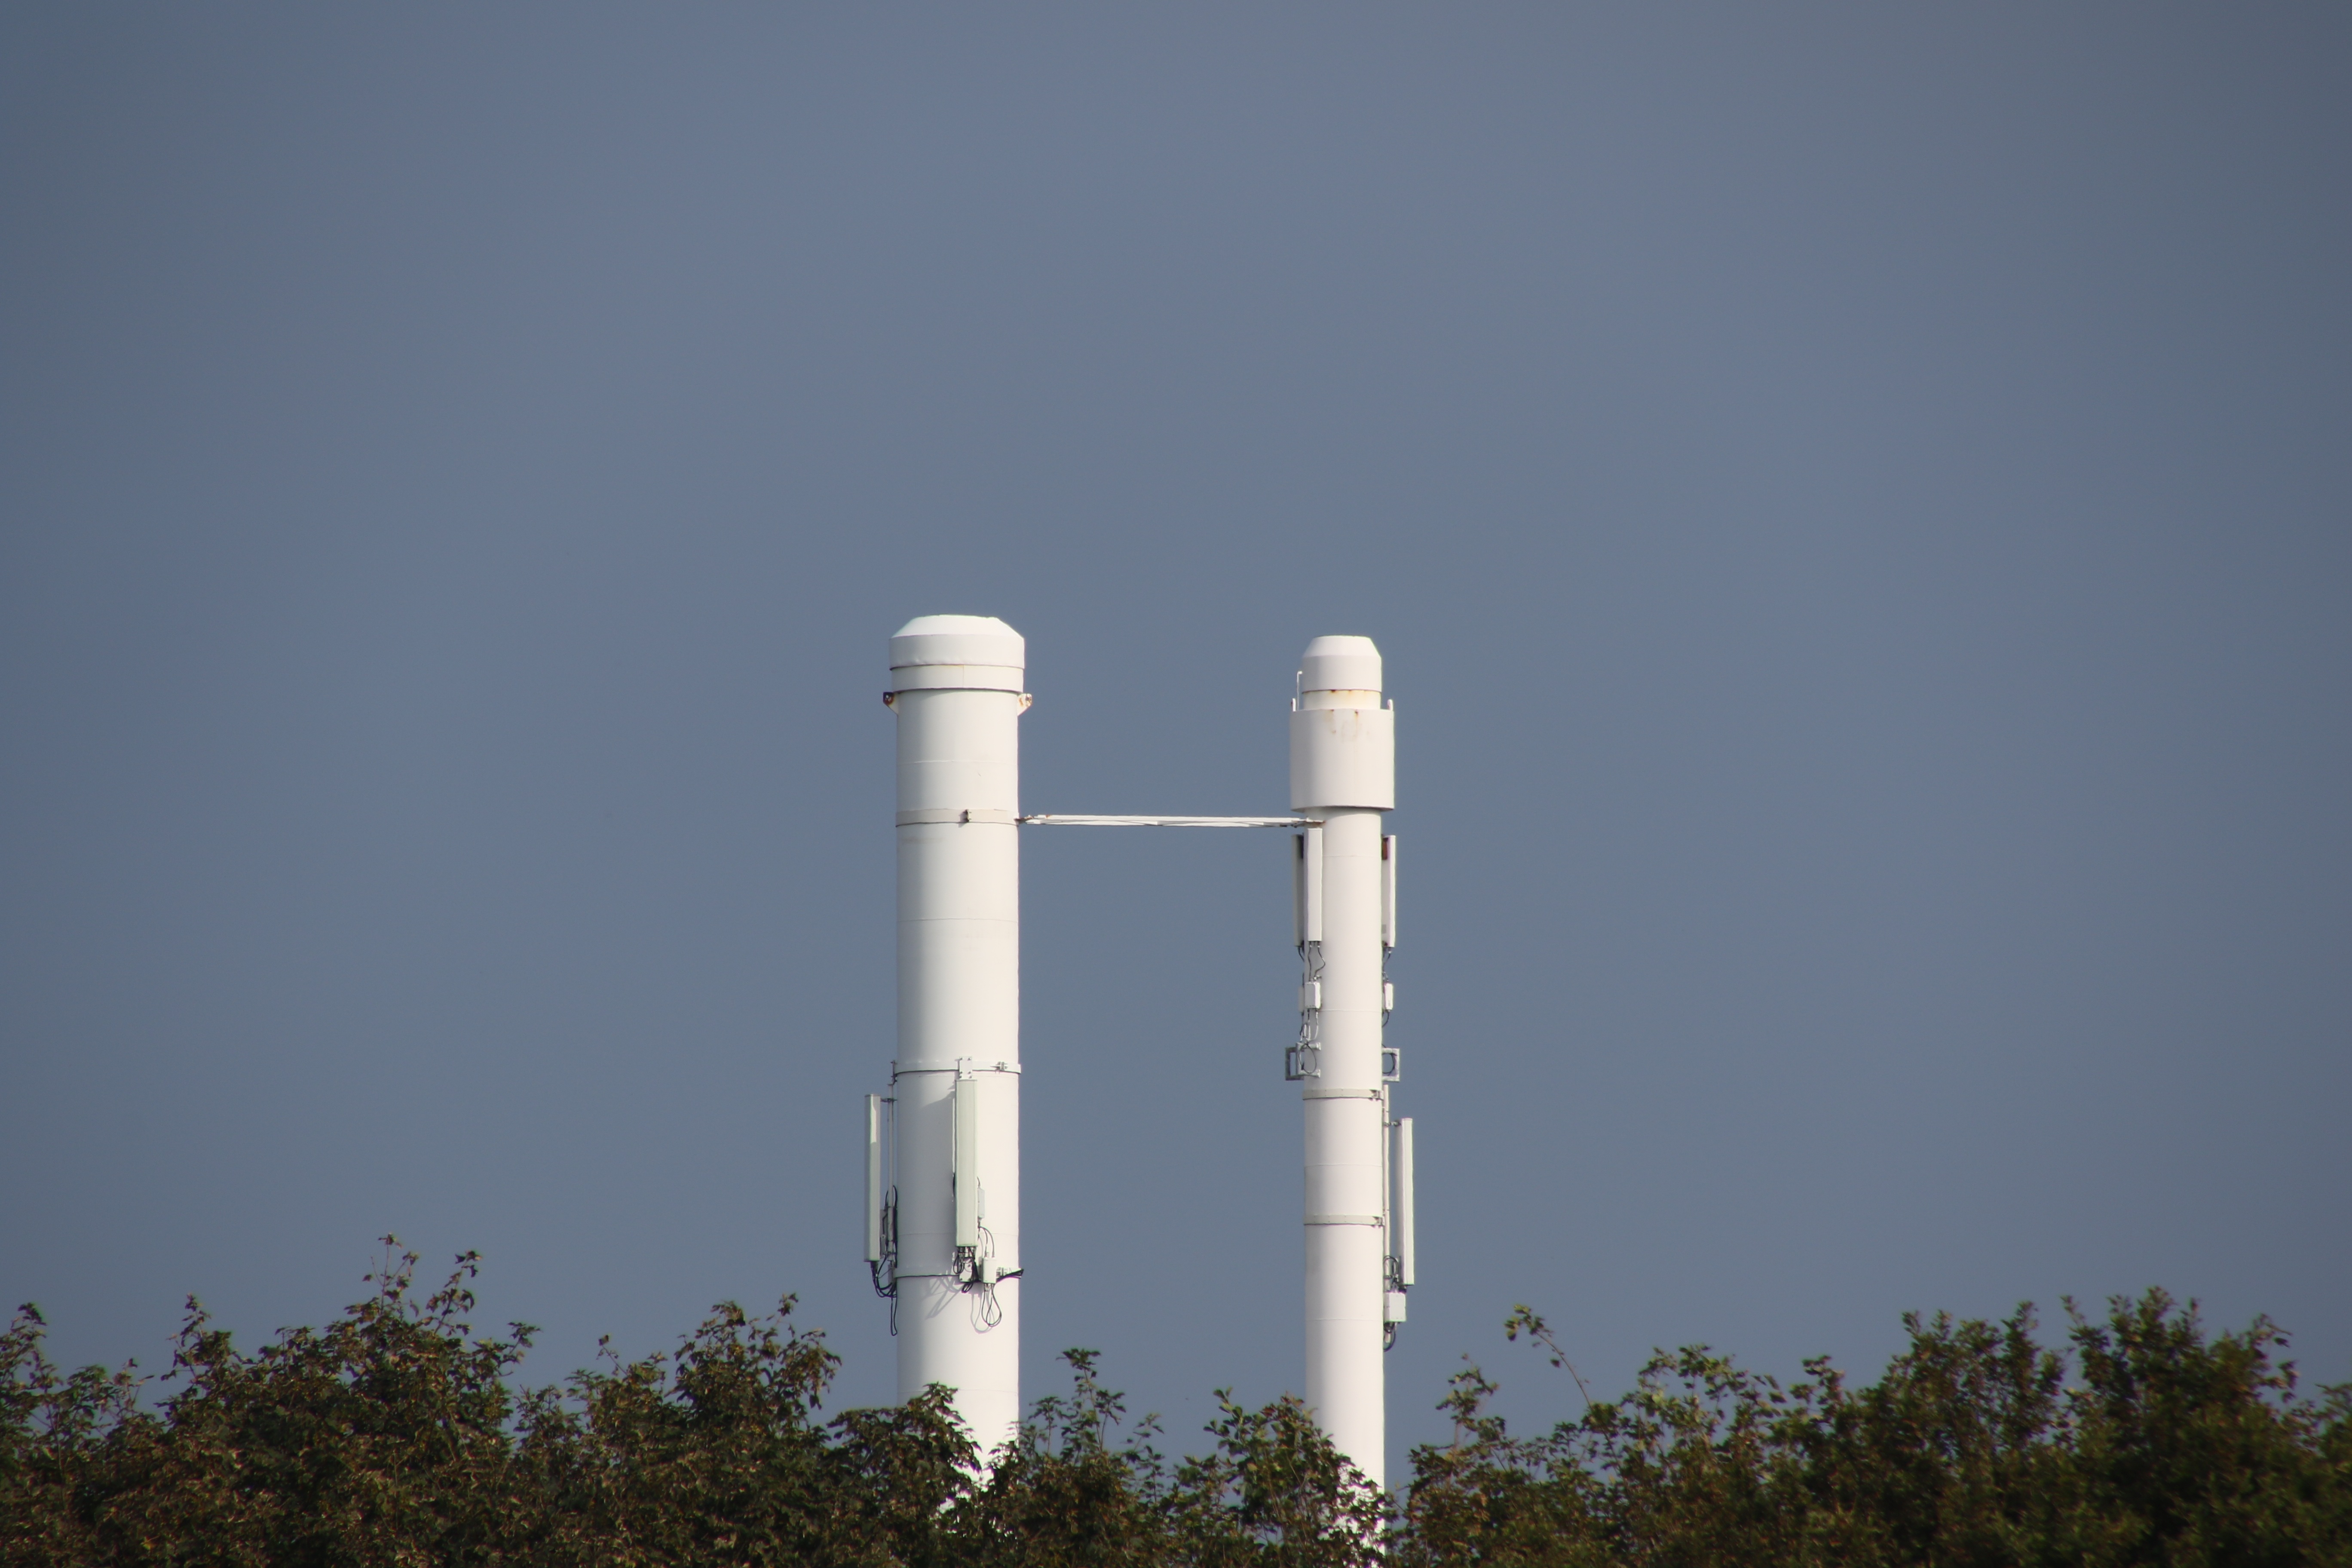
lighthouse, sky, white, urban, pillar, vehicle, tower, chimney, factory, climate, upward, industry ceec